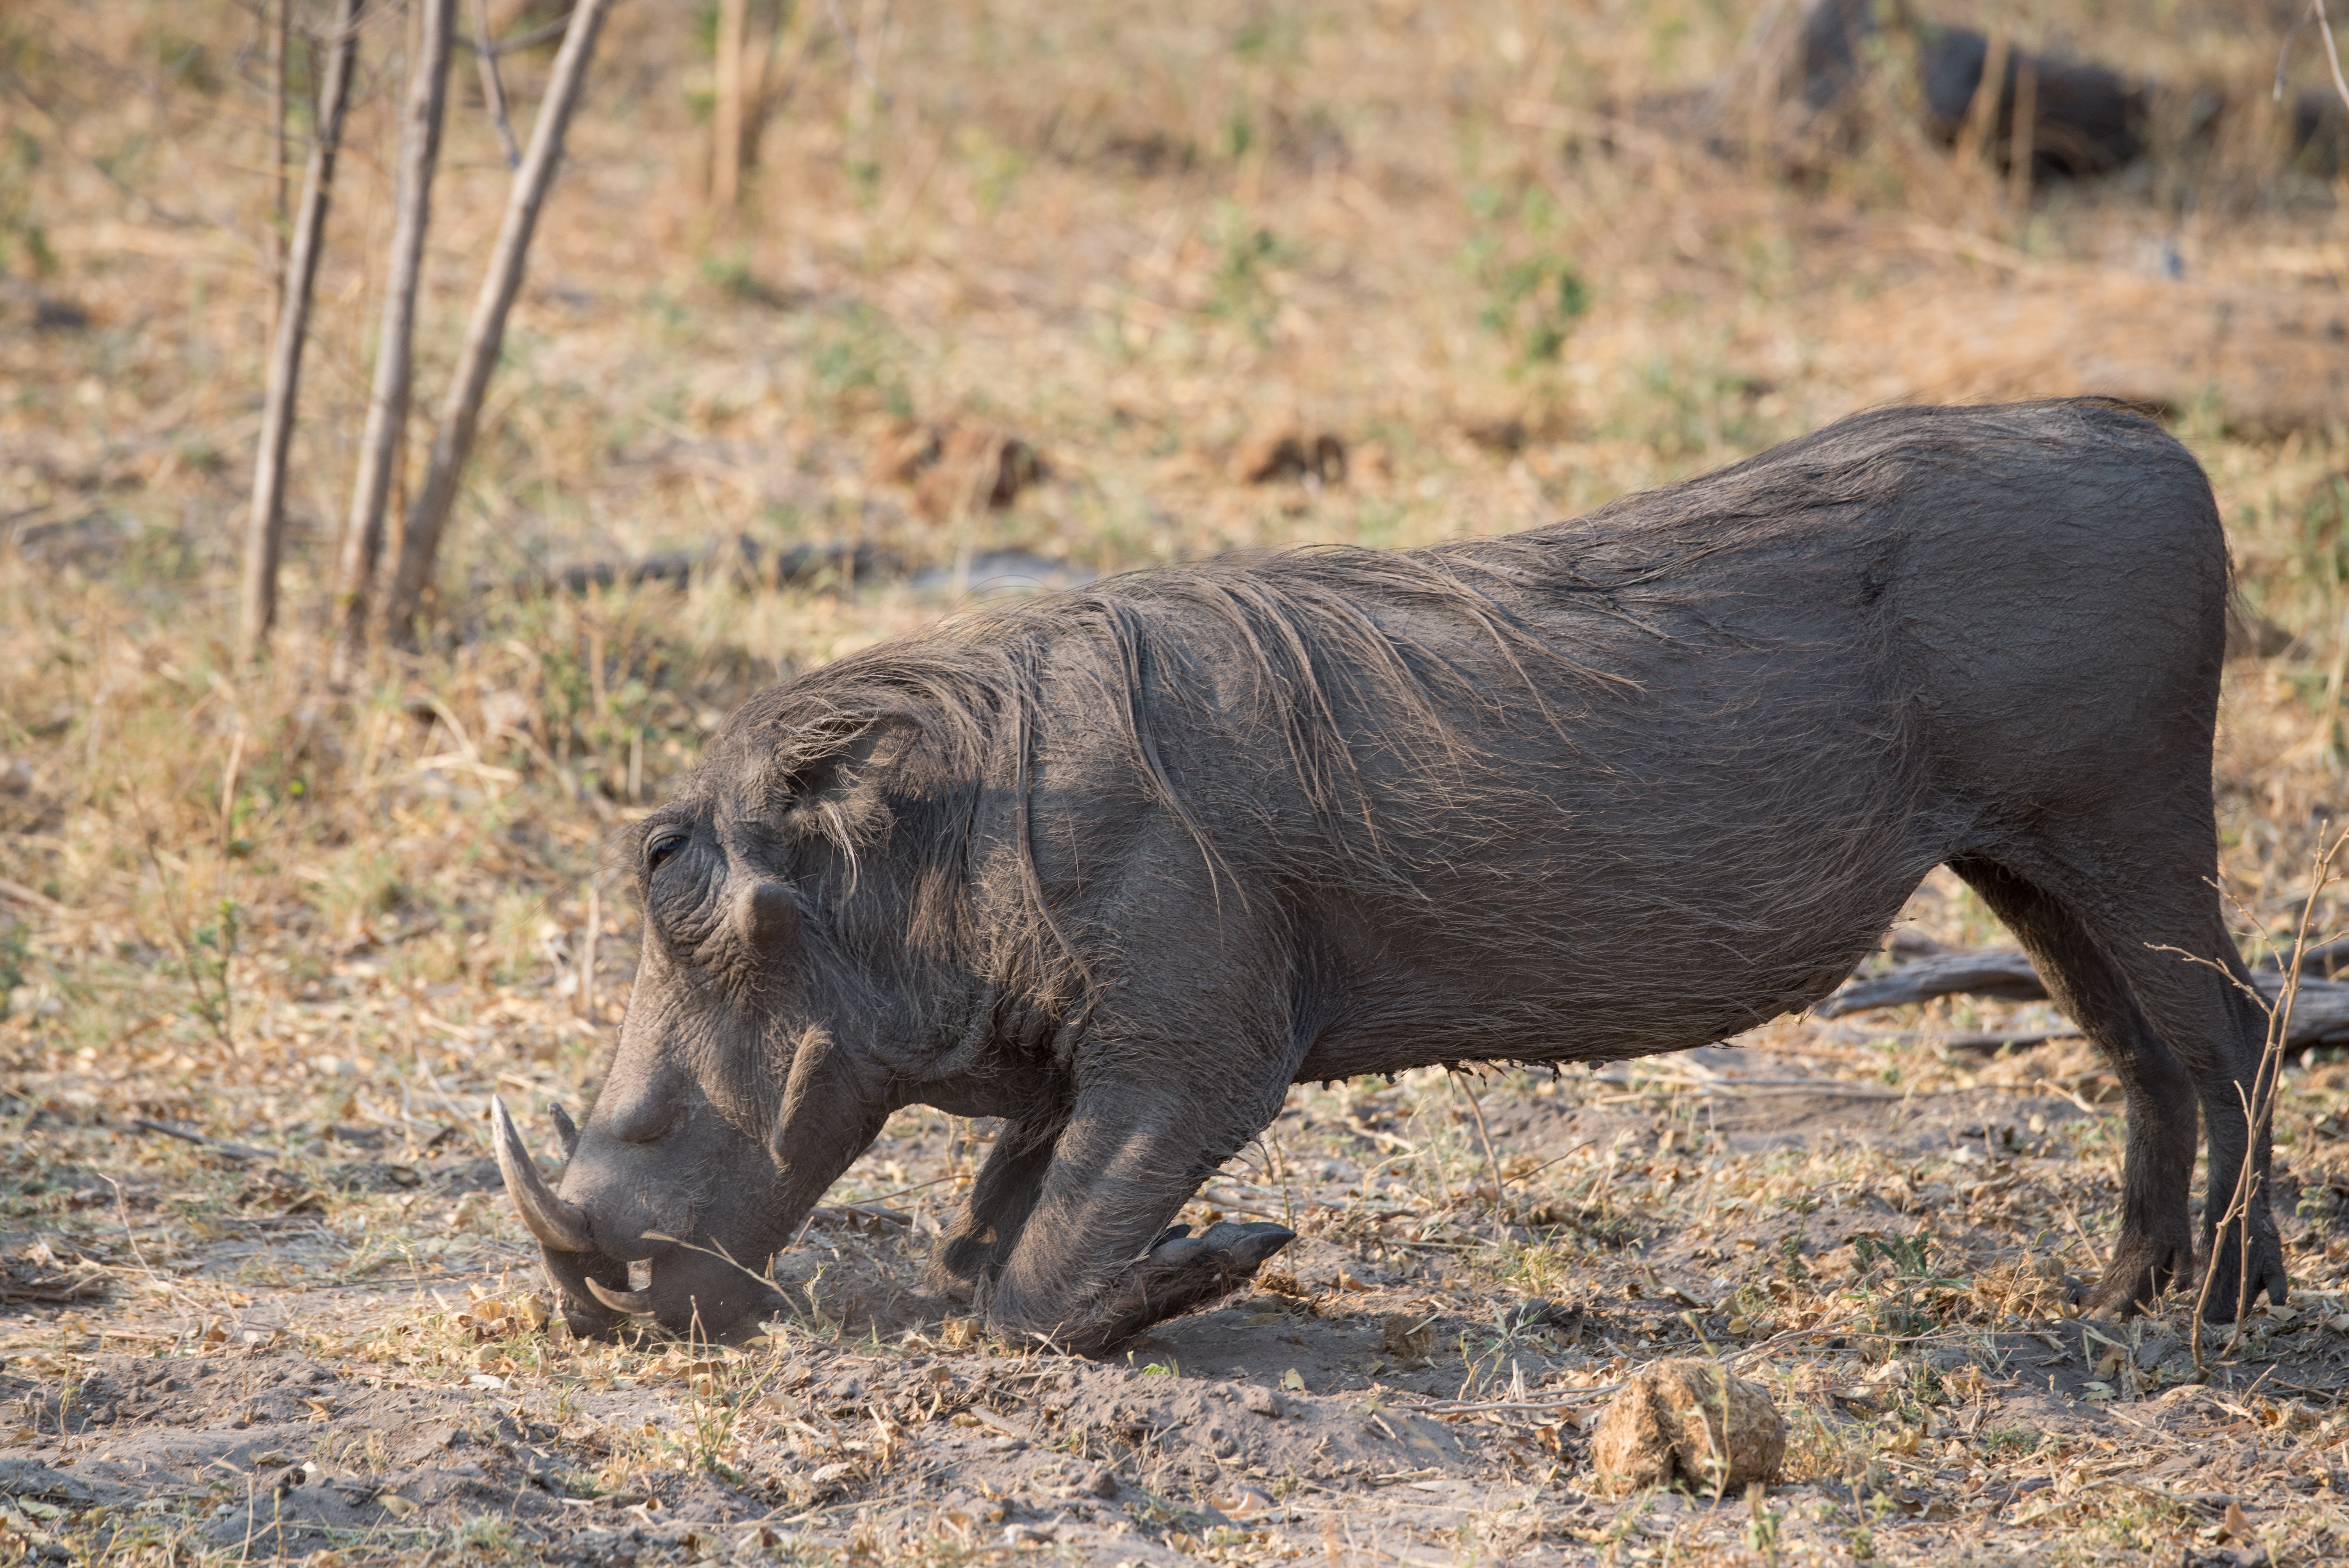
animal, wildlife, wild, horn, grazing, africa, mammal, fauna, hog, boar, rhinoceros, vertebrate, pig, botswana, safari, wild boar, warthog, domestic pig, pig like mammal